Question: Please indicate a possible affordance area of the bench that can be used for sitting
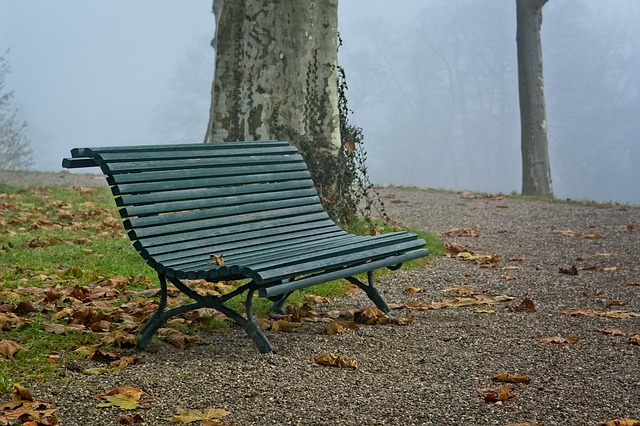
Answer: [149.714, 220.71, 426.082, 297.612]